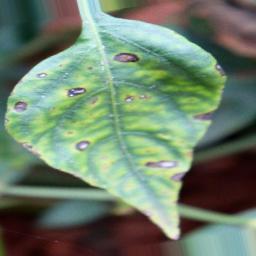
Label: cercospora